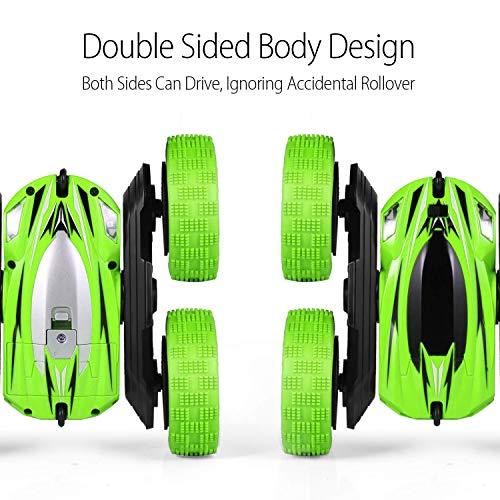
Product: SIMILKY Remote Control Car, 4WD RC Stunt Car Rotate 360 Double Sided Race RC Car Maketheone Electric Stunt Rock Crawler Unstoppable RTR Buggy High Speed Rc Trucks (Green)
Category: Toys & Games | Hobbies | Models & Model Kits | Model Kits
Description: Get the gift they really want this is the “wheel deal” of RC cars, with 4WD, a top speed of 15 mph, and a full stunt function of twists, turns, flips, and more, Your kids or grandkids will love you.
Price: $20.99
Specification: ProductDimensions:8x5x2inches|ItemWeight:1.05pounds|ShippingWeight:1.05pounds(Viewshippingratesandpolicies)|ASIN:B078RMBSPF|Itemmodelnumber:B078RMBSPF|Manufacturerrecommendedage:12yearsandup|Batteries:1Lithiumionbatteriesrequired.(included)